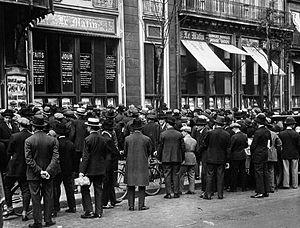
Foule devant les bureaux du quotidien Le Matin attendant des nouvelles de la traversée de l'Atlantique par Nungesser et Coli en 1927.
Le Matin est un journal quotidien français créé en 1883. Il est interdit à la Libération en raison de son engagement collaborationniste et antisémite pendant l'occupation, son dernier numéro paraît le 17 août 1944.